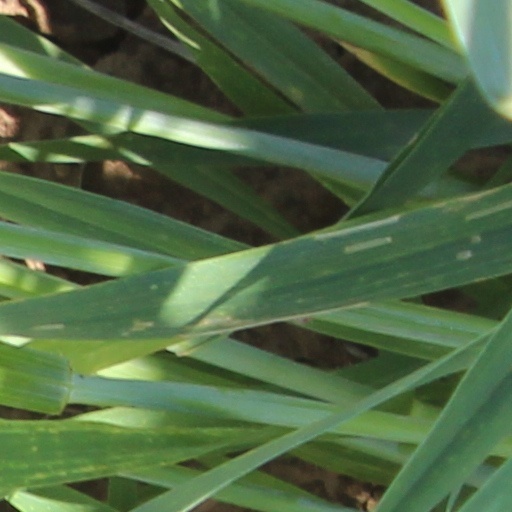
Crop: wheat